Armenians in India

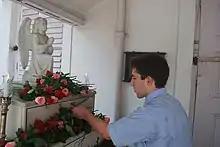
Armenian Genocide Remembrance Day, Kolkata

President Levon Ter-Petrossian visited India in December 1995 and signed a Treaty of Friendship and Co-operation. Foreign Minister Vartan Oskanian traveled to India in December 2000. India's Minister of State for External Affairs Mr. Digvijay Singh visited Armenia in July 2003. President Robert Kocharian, accompanied by several Ministers and a strong business delegation, visited India in October–November 2003.